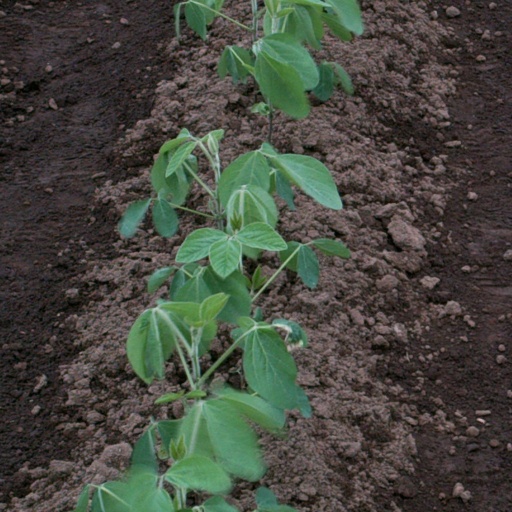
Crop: soybean